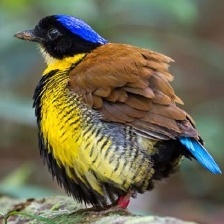
Species: GURNEYS PITTA
Scientific name: HYDRORNIS GURNEYI